Georgian Parliament Building (Tbilisi)

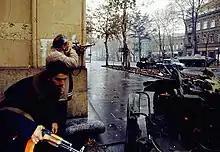
Pro-government forces taking cover behind a corner of the Parliament during the 1991–1992 coup

The complex was severely damaged during the December 1991–January 1992 military coup, during which the beleaguered President Zviad Gamsakhurdia was entrenched in the underground bunker under the government premises. The building was subsequently restored, refurbished, and used as the seat of the Parliament of Georgia from 1997 to 2012, when the legislature moved to the newly constructed edifice in Kutaisi, Georgia's second most important city. In 2014 holding of parliament committee meetings was allowed in the parliament premises of Tbilisi, while the regular sessions continued to be held in Kutaisi. The constitutional amendment passed in 2017 entered into force in December 2018, containing no reference to Kutaisi as the seat of the Parliament, meaning that the Parliament fully returned to the capital in January 2019.